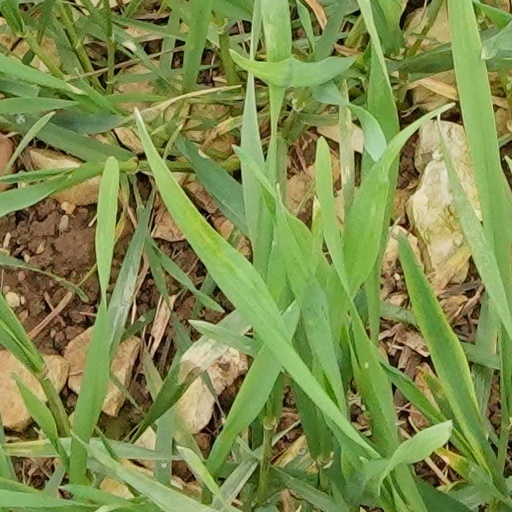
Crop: wheat